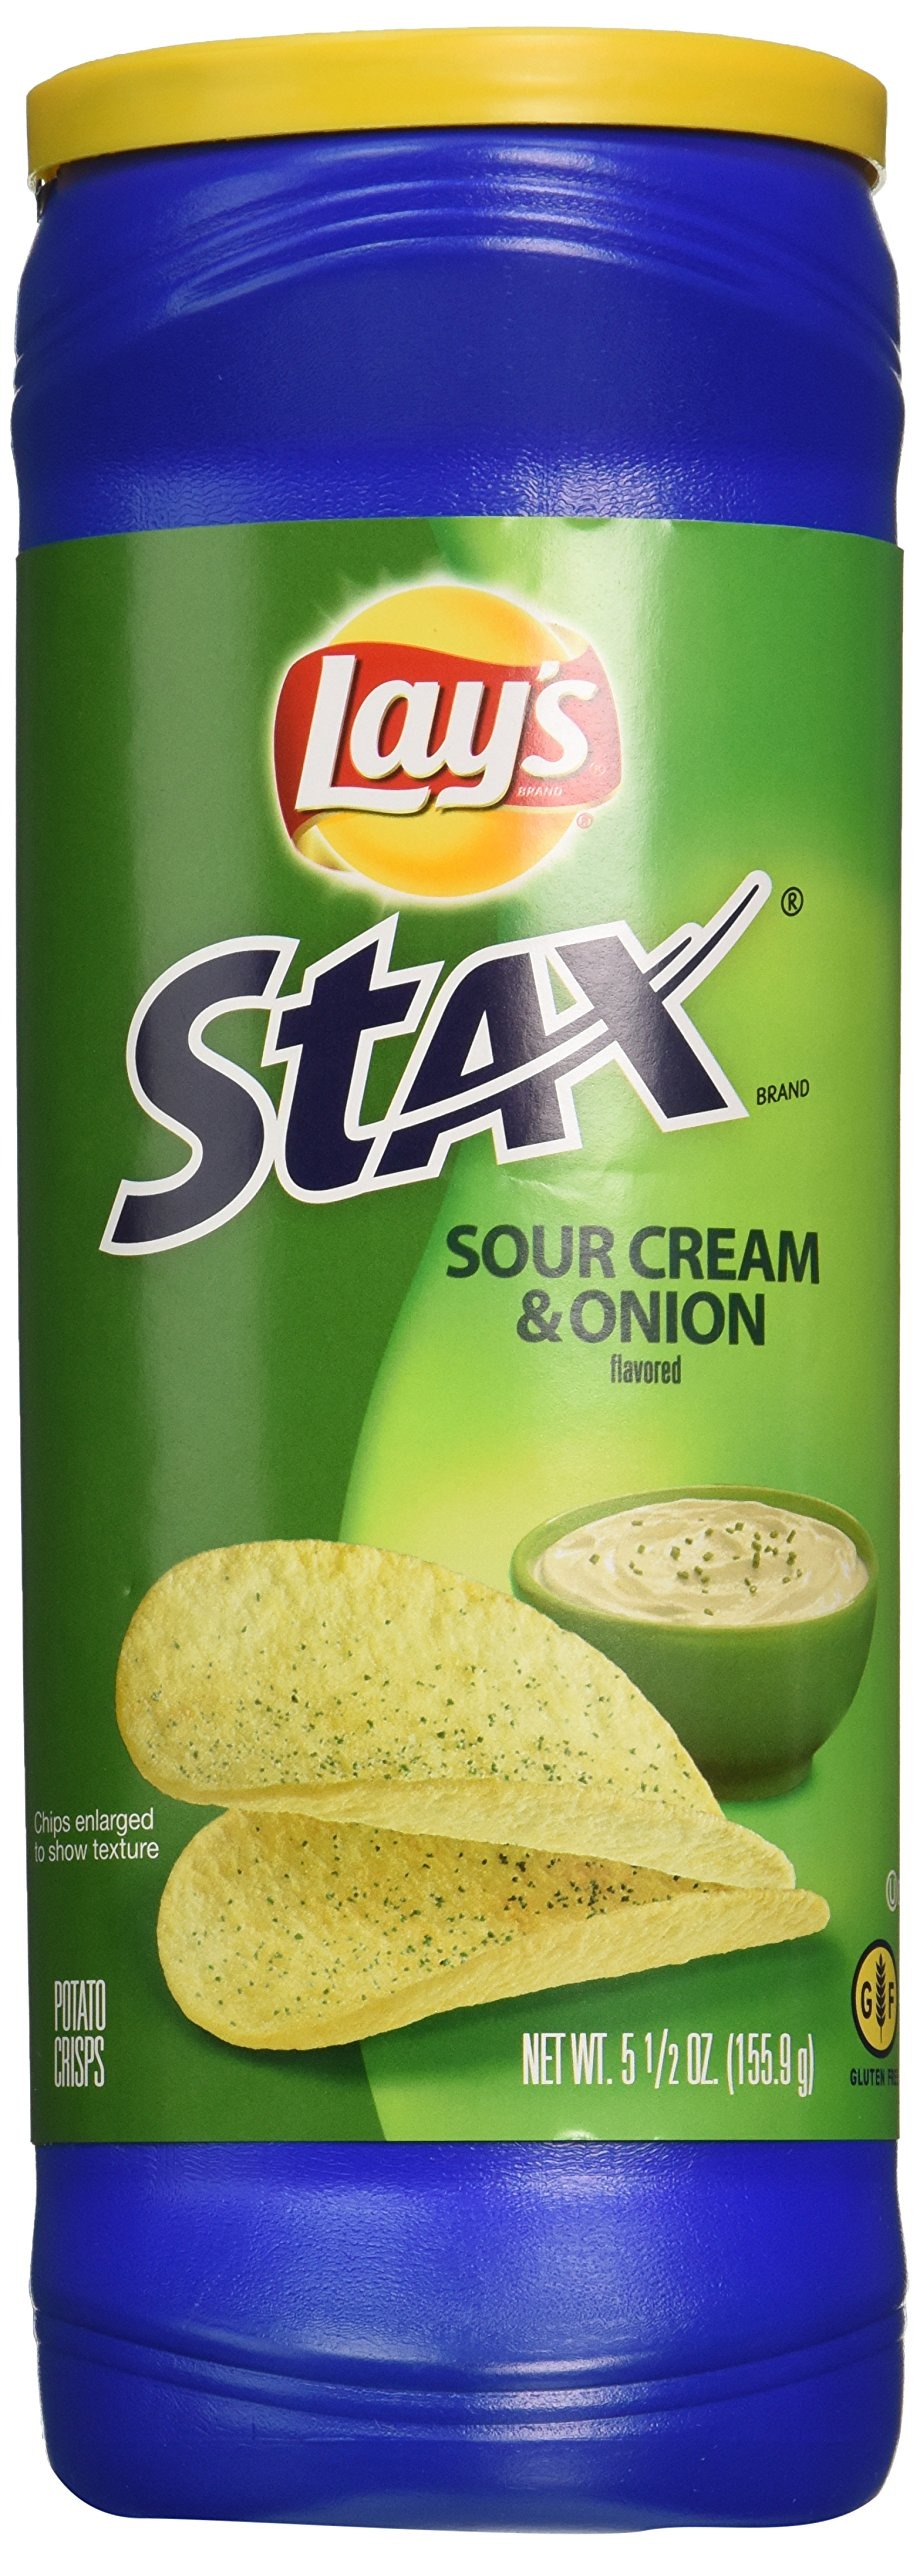
Item Name: Lay's Stax Sour Cream & Onion Flavored Crisp 5.5 Oz (Pack of 3)
Bullet Point: Lay's Stax Sour Cream & Onion Flavored Crisp 5.5 Oz (Pack of 3)
Product Description: 2840005515, LAYS STAX Can SOUR CREAM & ONION 5.5oz, Size -5.5oz, Weight -5.5, st9360* 3 pcs
Value: 16.5
Unit: Ounce

Price: 2.095